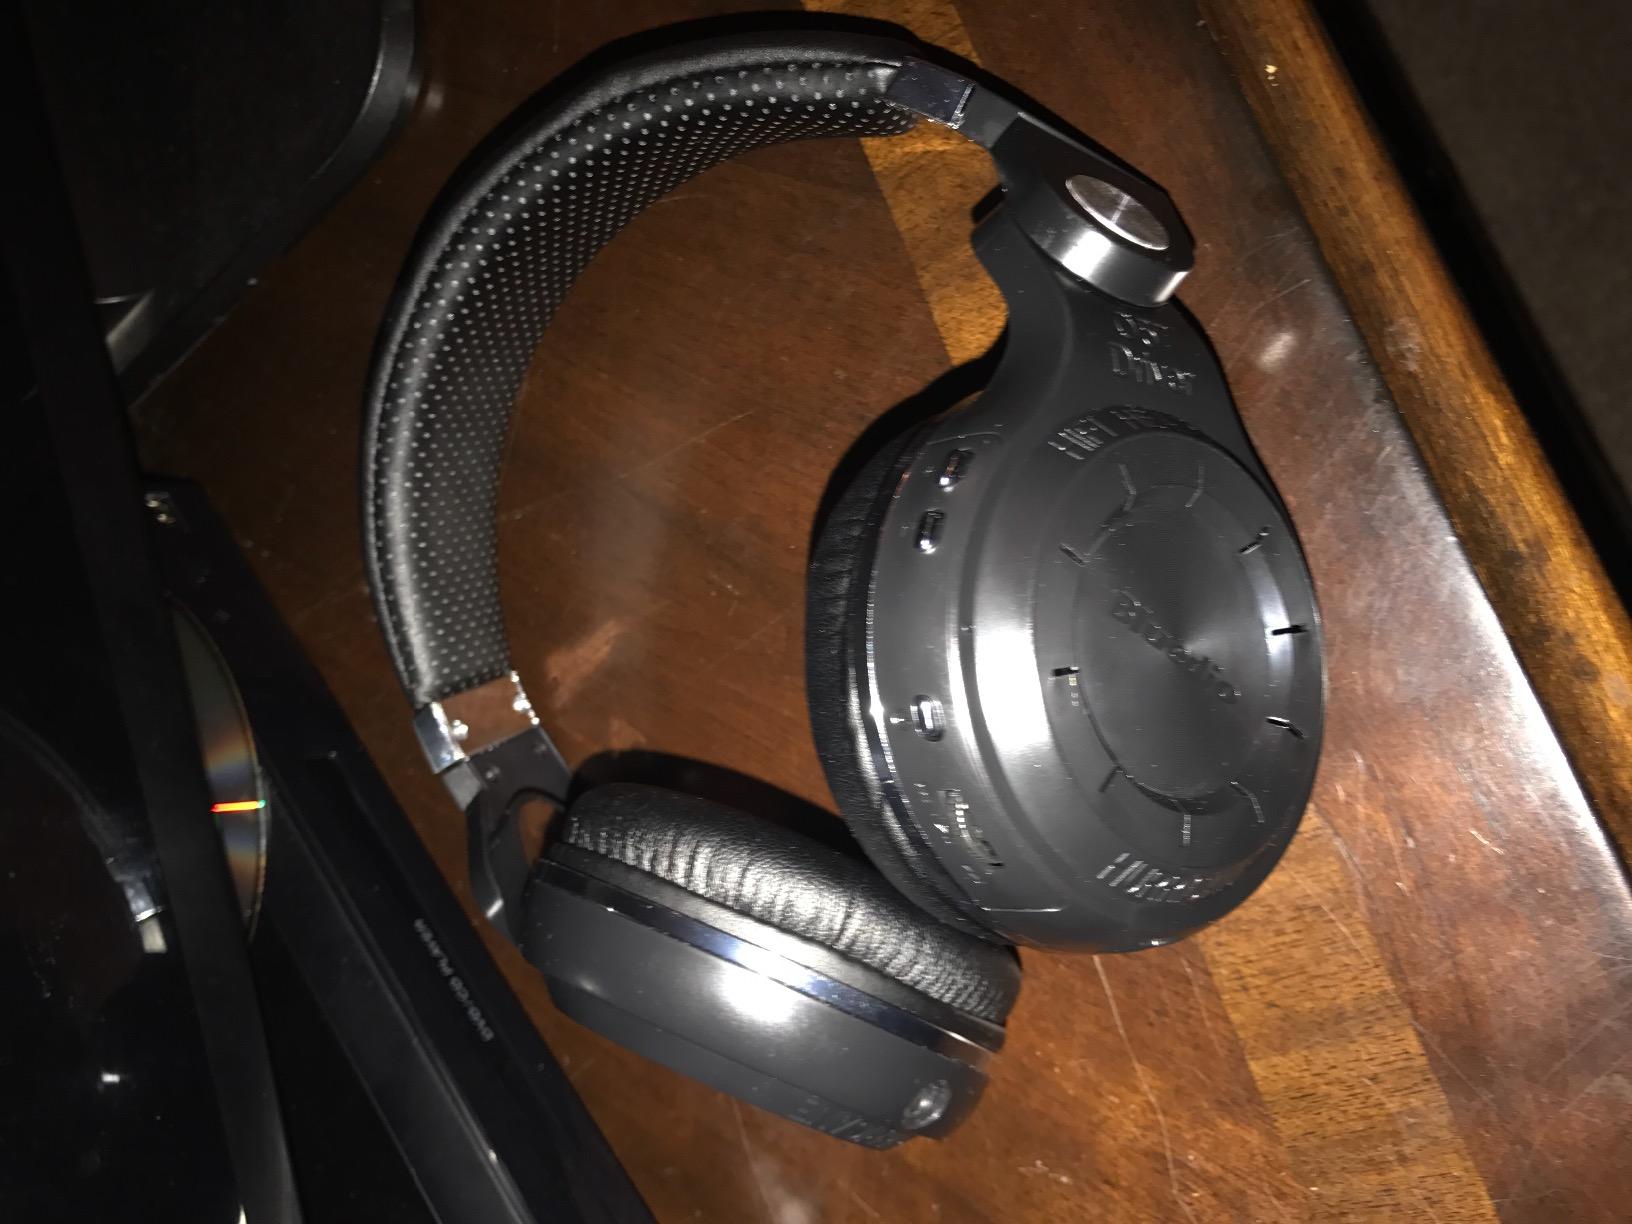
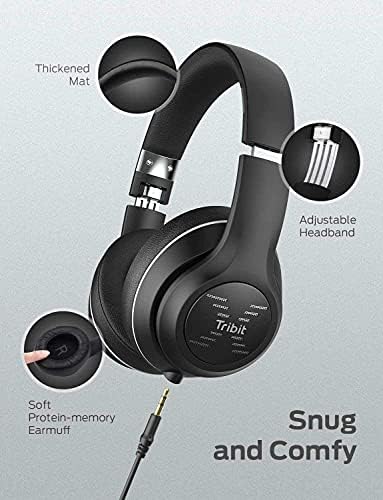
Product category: headphones
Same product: no